Anjin (Shōgun)

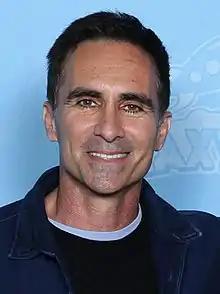
Néstor Carbonell's performance in the episode garnered critical acclaim and won the Primetime Emmy Award for Outstanding Guest Actor in a Drama Series.

"Anjin" received critical acclaim. The review aggregator website Rotten Tomatoes reported a 100% approval rating for the episode, based on 5 reviews, with an average rating of 8.4/10.